Van Wilder

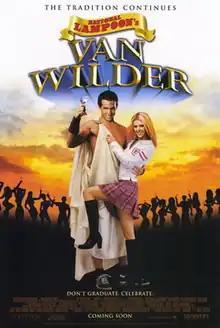
Theatrical release poster

National Lampoon's Van Wilder (also known as Van Wilder: Party Liaison in certain countries) is a 2002 romantic comedy film directed by Walt Becker in his directorial debut and written by Brent Goldberg and David T. Wagner. The film stars Ryan Reynolds as the title character, alongside Tara Reid, Tim Matheson, and Paul Gleason. The movie was loosely inspired by a 1997 "Rolling Stone" article about Florida State University alumnus and future stand-up comedian Bert Kreischer.